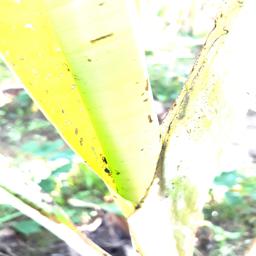
Label: BANANA APHIDS